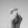
ASL letter: X